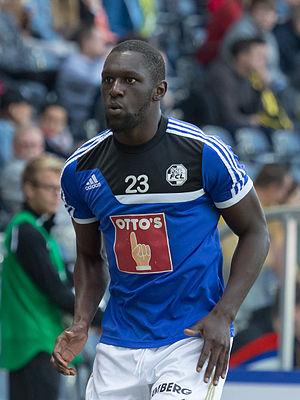
Sally Sarr, né le 6 mai 1986 au Havre, est un footballeur international mauritanien, qui évolue au poste de défenseur au sein du club suisse du Servette FC.